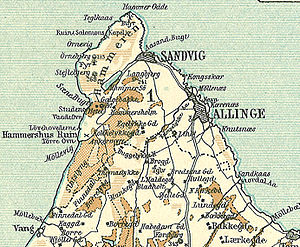
Hammeren
Hammeren på Frems Amtskort over Danmark, ca. 1900
Kort over nordenden af Bornholm med Hammershus
Hammeren er et naturområde på det nordlige Bornholm, hvor man blandt andet finder Hammerhavn, Hammerknuden, Hammerodde Fyr, Hammershus og Hammersø.